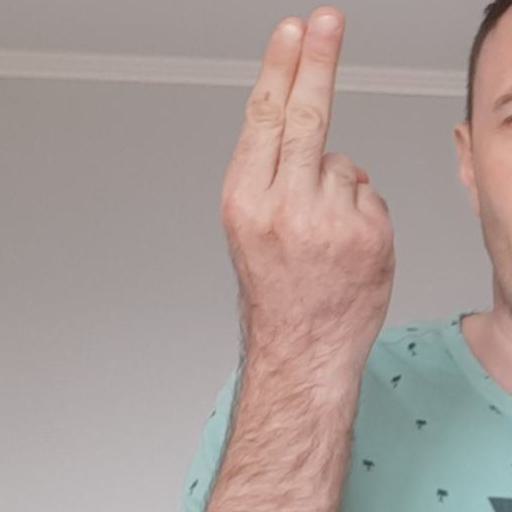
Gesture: two_up_inverted